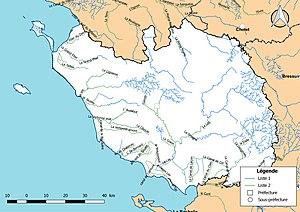
Classement des cours d'eau du département de la Vendée (France) au titre de la continuité écologique (article L214.17 I du Code de l'environnement).
Le réseau hydrographique de la Vendée est l'ensemble des éléments naturels ou artificiels, drainant le territoire du département de la Vendée. Il regroupe ainsi des cours d'eau ou canaux situés entièrement ou partiellement dans la Vendée.